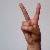
The image shows a hand gesture representing the letter 'V' in Indian Sign Language.